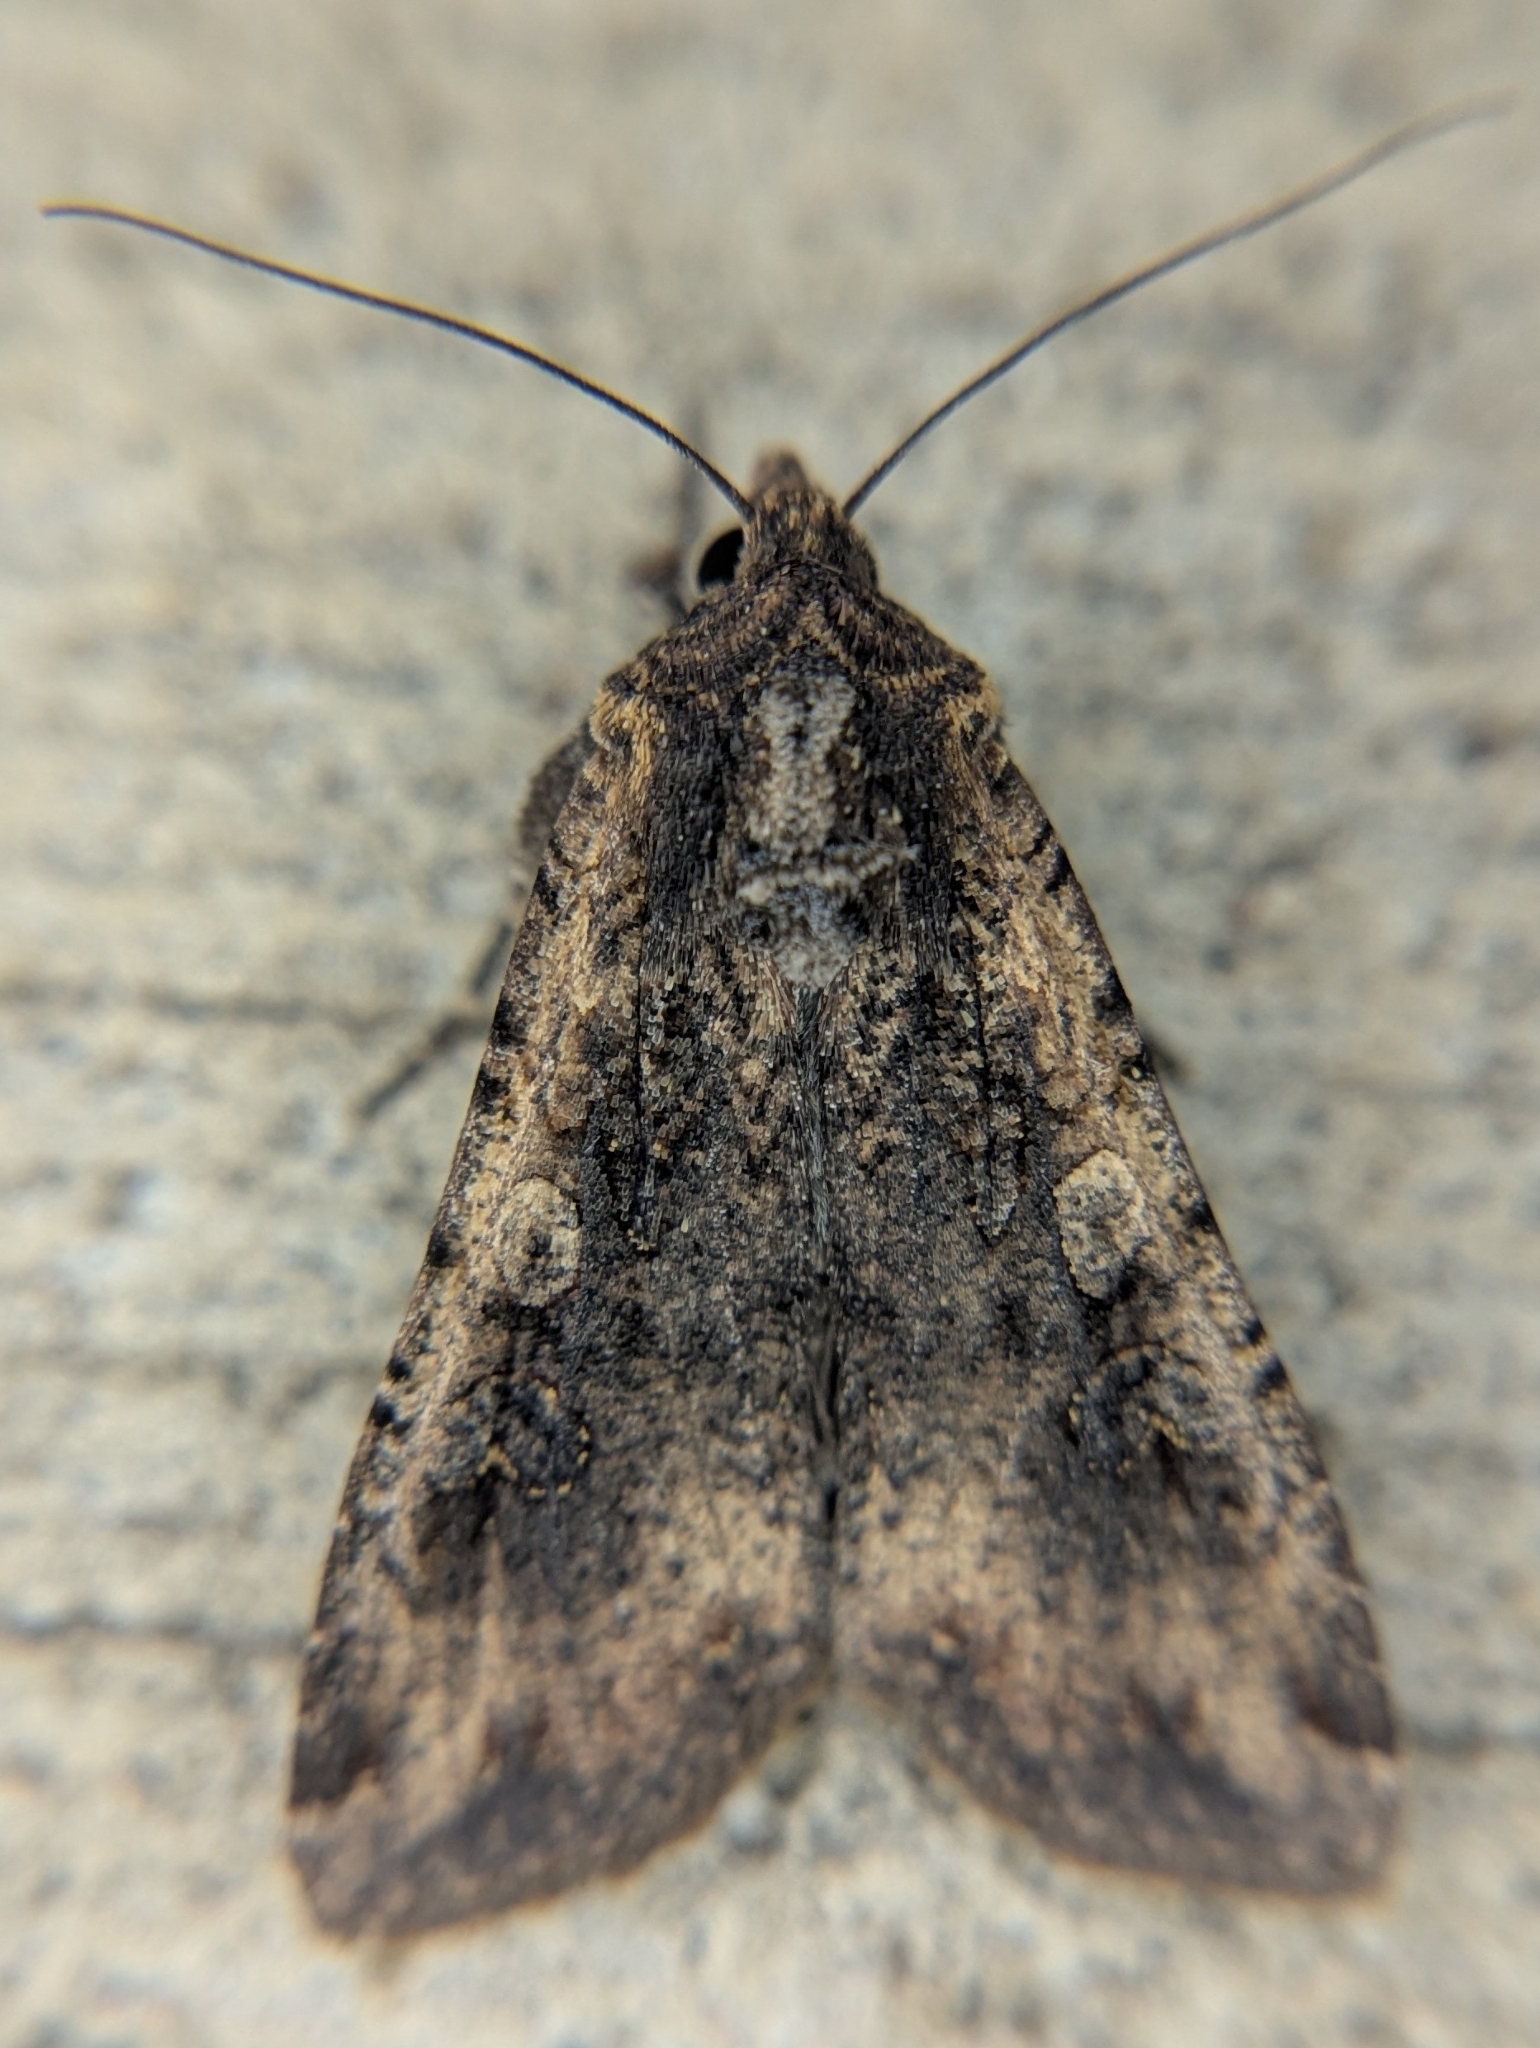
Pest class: cutworms